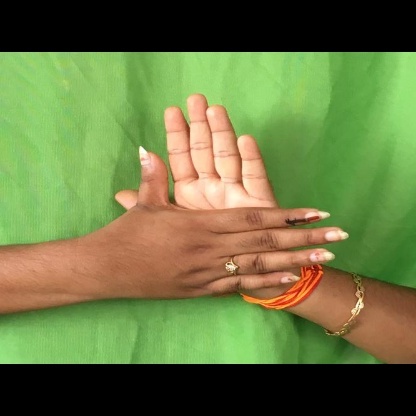
Mudra: Chakra